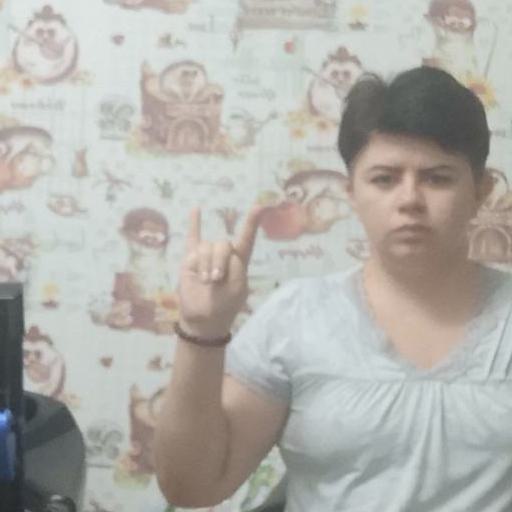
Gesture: rock